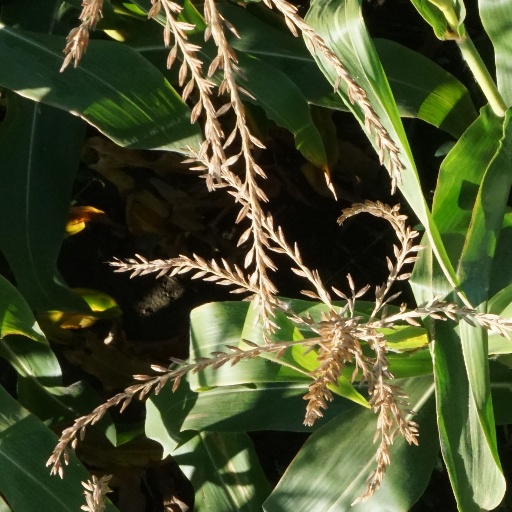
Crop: maize; corn